Atmospheric-pressure chemical ionization

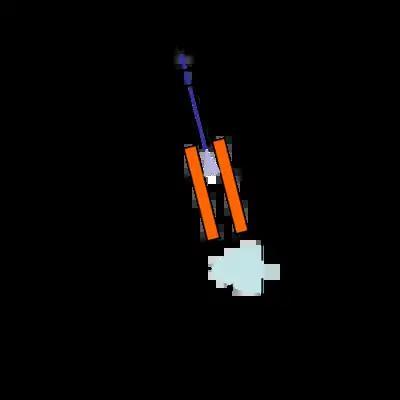
APCI source with heated nebulizer LC inlet

A typical APCI source usually consists of three main parts: a sample inlet, a corona discharge needle, and an ion transfer region under intermediate pressure. In the case of the heated nebulizer inlet from an LC, as shown in the figure, the eluate flows at 0.2 to 2.0 mL/min into a pneumatic nebulizer which creates a mist of fine droplets. Droplets are vaporized by impact with the heated walls at 350–500 °C and carried by the nebulizer gas and an auxiliary gas into the ion molecule reaction region between the corona electrode and the exit counter-electrode. A constant current of 2–5 microamps is maintained from the corona needle. Sample ions are produced by ion-molecule reactions (as described below), and pass through a small orifice or tube into the ion transfer region leading to the mass spectrometer.